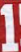
Number: 1